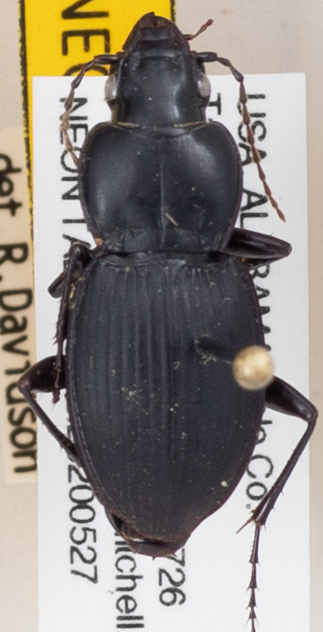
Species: Cyclotrachelus convivus
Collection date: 2020-05-27
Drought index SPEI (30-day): -0.14
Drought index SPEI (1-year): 1.22
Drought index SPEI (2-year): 1.85